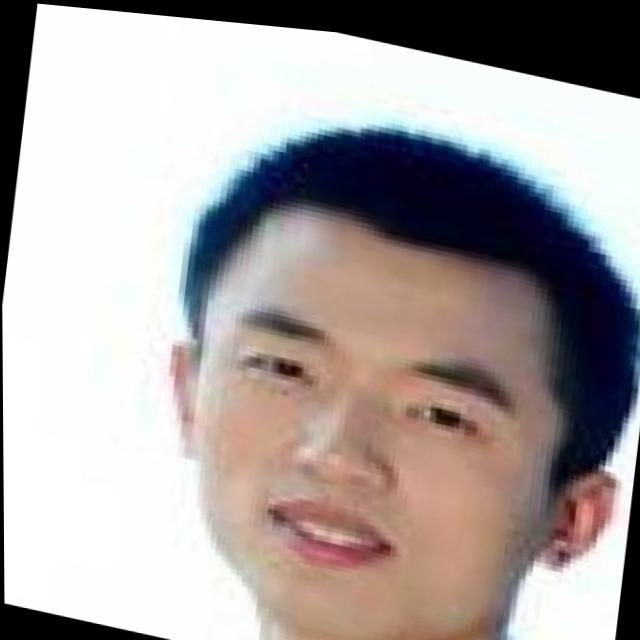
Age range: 21-44